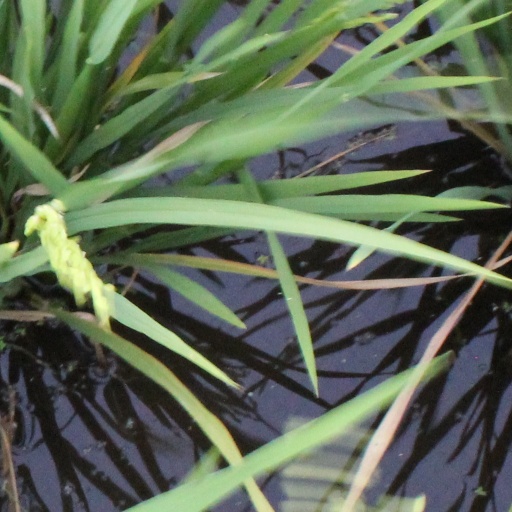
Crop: rice